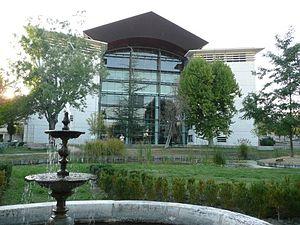
Le CRNA Sud-Est est situé à Aix-en-Provence. Il est le 2ᵉ CRNA en France après le CRNA Nord d'Athis-Mons. Le centre emploie près de 630 employés dont 460 sont des contrôleurs aériens.